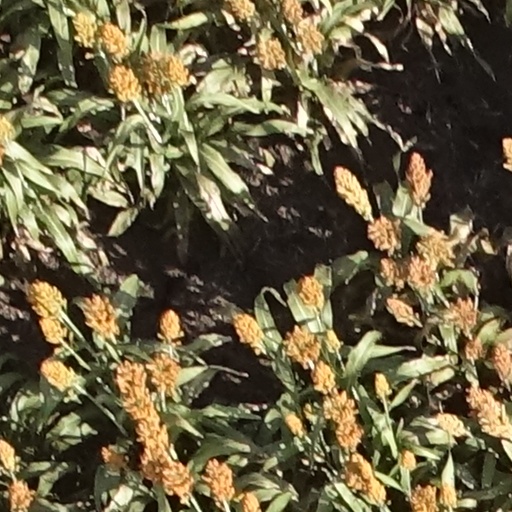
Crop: sorghum